Bass drum

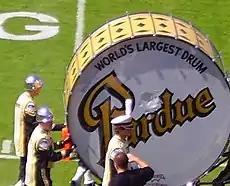
Purdue University marching band's large bass drum

The "bass line" is a unique musical ensemble consisting of graduated pitch marching bass drums commonly found in marching bands and drum and bugle corps. Each drum plays a different note, and this gives the bass line a unique task in a musical ensemble. Skilled lines execute complex linear passages split among the drums to add an additional melodic element to the percussion section. This is characteristic of the marching bass drum—its purpose is to convey complex rhythmic and melodic content, not just to keep the beat. The line provides impact, melody, and tempo due to the nature of the sound of the instruments. The bass line usually has from as many as seven bass drums to as few as two. But most high school drumlines consist of between three and five.